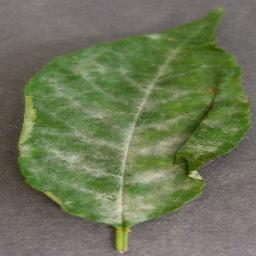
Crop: cherry
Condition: (including_sour)_powdery_mildew